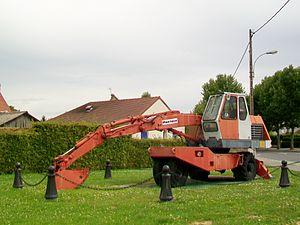
Une pelleteuse Poclain (modèle TY45) comme monument, au carrefour rue Bartholomé / route de Soissons, à Crépy-en-Valois (Oise, France).
Crépy-en-Valois est une commune française située au cœur de la vallée de l'Automne dans le département de l'Oise en région Hauts-de-France.
L’École centrale de Lille est l'une des cinq plus anciennes écoles d'ingénieurs de France dont les anciens élèves sont cofondateurs de la fédération des associations et sociétés françaises d'ingénieurs diplômés, parmi les 205 écoles d'ingénieurs françaises accréditées au 1ᵉʳ septembre 2019 à délivrer un diplôme d'ingénieur.
La société Poclain est une entreprise française de fabrication de moteurs hydrauliques à pistons radiaux. Elle a été l'une des plus importantes firmes françaises de fabrication de matériel de travaux publics. Elle a bâti son succès avec la pelle hydraulique, inventée en 1950 par Pierre Bataille. Elle a longtemps été leader mondial de ce secteur.